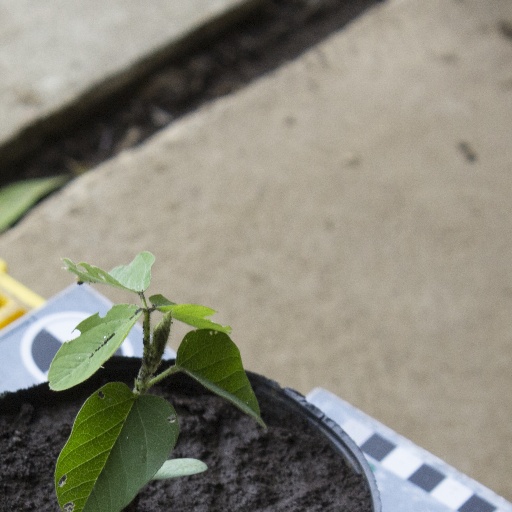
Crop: soybean